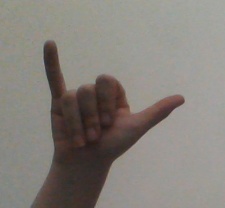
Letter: ya